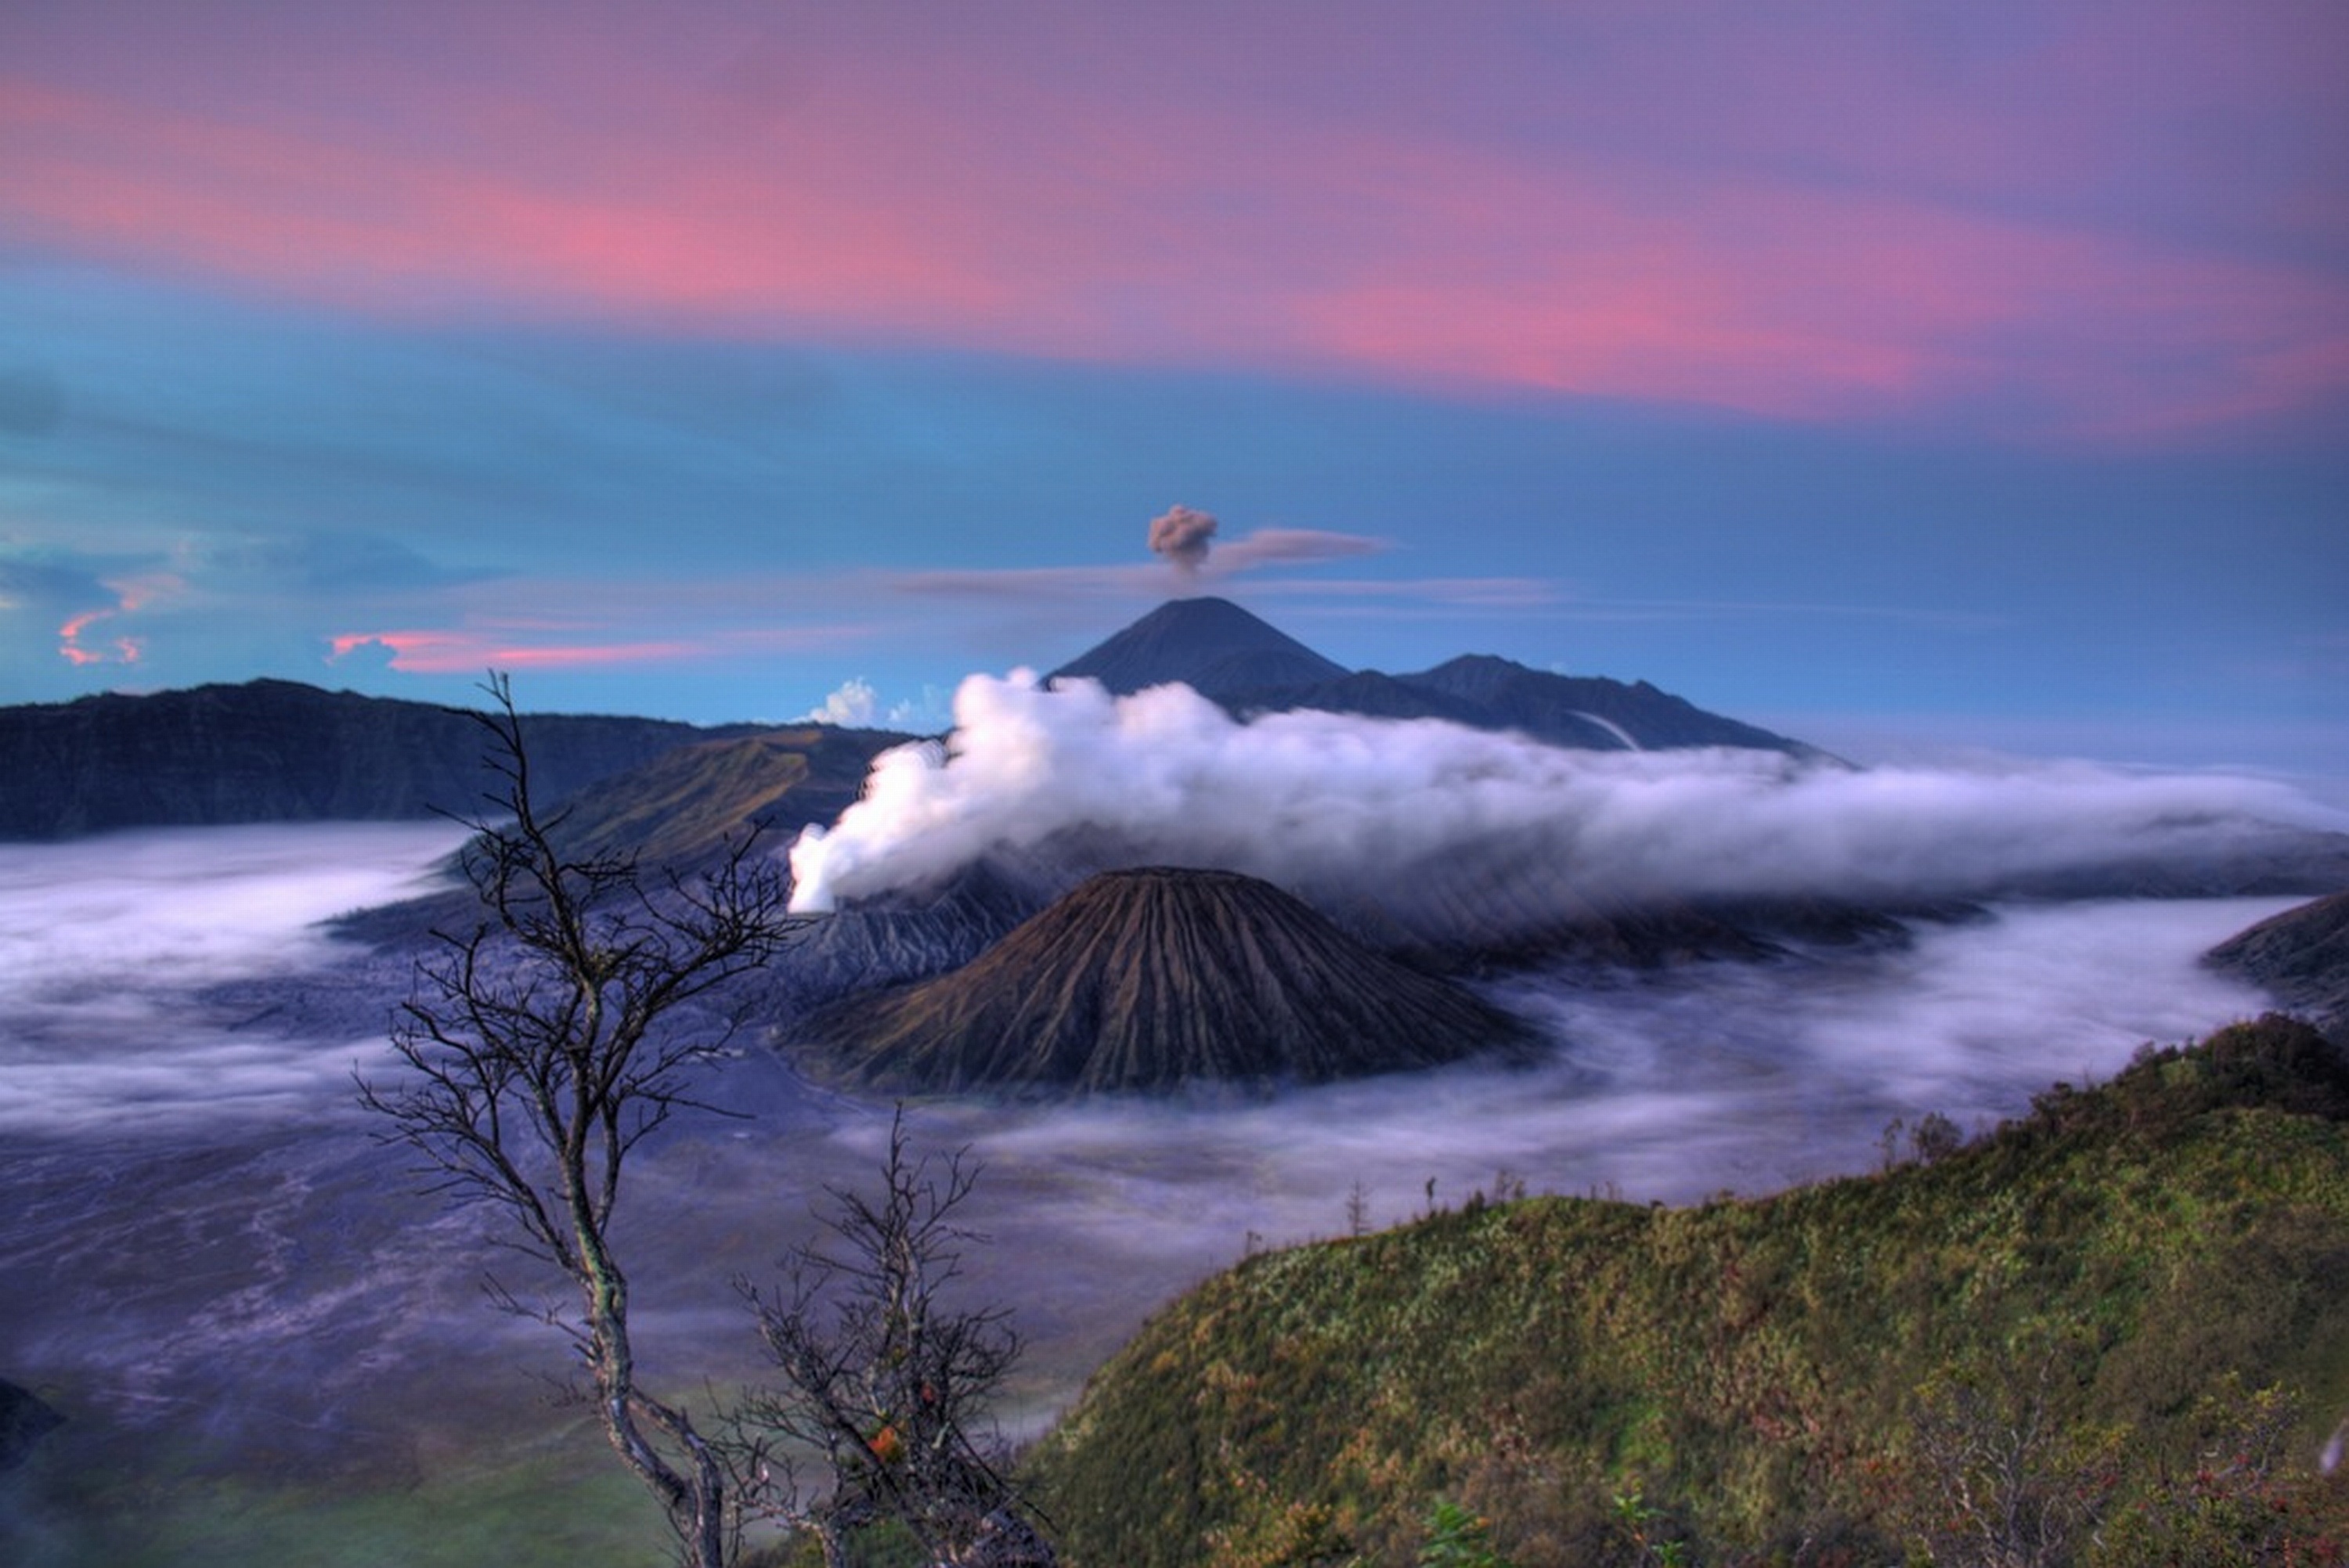
landscape, sea, coast, ocean, mountain, cloud, sky, sunrise, morning, wave, dawn, dusk, environment, reflection, weather, volcano, fjord, clouds, earth, poster, loch, atmospheric phenomenon